SS John W. Brown

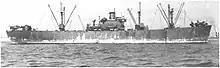
"John W. Brown" in New York Harbor on 18 March 1944. The damage to her starboard side from her 27 December 1943 collision with SS "Zebulon Pike" off Italy is visible.

On 21 February 1944, "John W. Brown" departed Bizerte in convoy to return to the United States. The following day, the German submarine "U-969" attacked the convoy, and the Liberty ships , only 500 yards (457 m) ahead of her, and , only 850 yards (777 m) off her starboard bow, suffered torpedo hits causing such severe damage that both ships had to beach themselves and became total losses, but "John W. Brown" was left unharmed. Her convoy faced several more submarine alerts, but no further enemy attacks occurred, and enemy contacts ceased entirely after the convoy passed through the Strait of Gibraltar into the Atlantic on 25 February 1944. The transatlantic crossing was uneventful except for rough weather, and "John W. Brown" arrived at New York on 17 March 1944 to complete her third voyage.